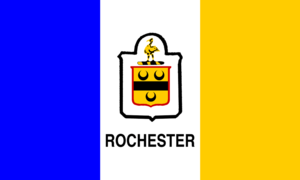
Rochester est une ville du comté de Monroe dans l’État de New York, aux États-Unis. La rivière Genesee relie la ville au lac Ontario. La ville est délimitée à l'ouest par le canal Érié.